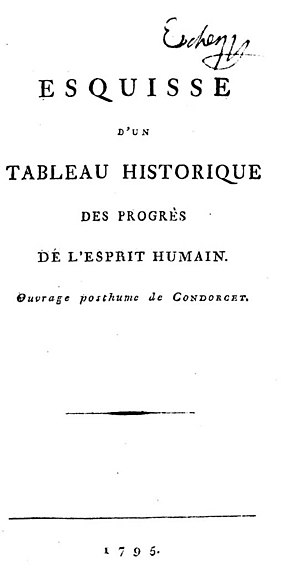
Nicolas de Condorcet
Esquisse d'un tableau historique des progres de l'esprit humain, 1795
"Marie Jean Antoine Nicolas de Caritat, marquis de Condorcet var en fransk filosof, matematiker og statsvidenskabelig forfatter som udviklede konceptet ""Condorcet-metoden"". Til forskel fra de fleste af sine samtidige var Condorcet en fortaler for liberalisme, gratis offentlig uddannelse, konstitutionalisme, og lige rettigheder for kvinder og alle folkeslag. Hans idéer er idéelle eksempler på oplysningstidens tankegang. Condorcet var medlem af Académie française og en aristokrat præget af liberale idéer og er blevet kaldt den sidste oplysningsfilosof.